Nikolai Fedorenko

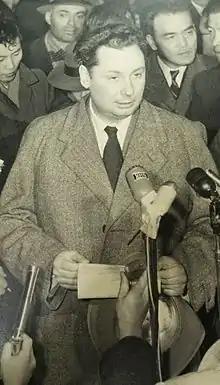

Nikolai Trofimovich Fedorenko (– October 2, 2000) was a Soviet philologist, orientalist, statesman, public figure, professor (1953), and corresponding member of the Soviet Academy of Sciences (1958).